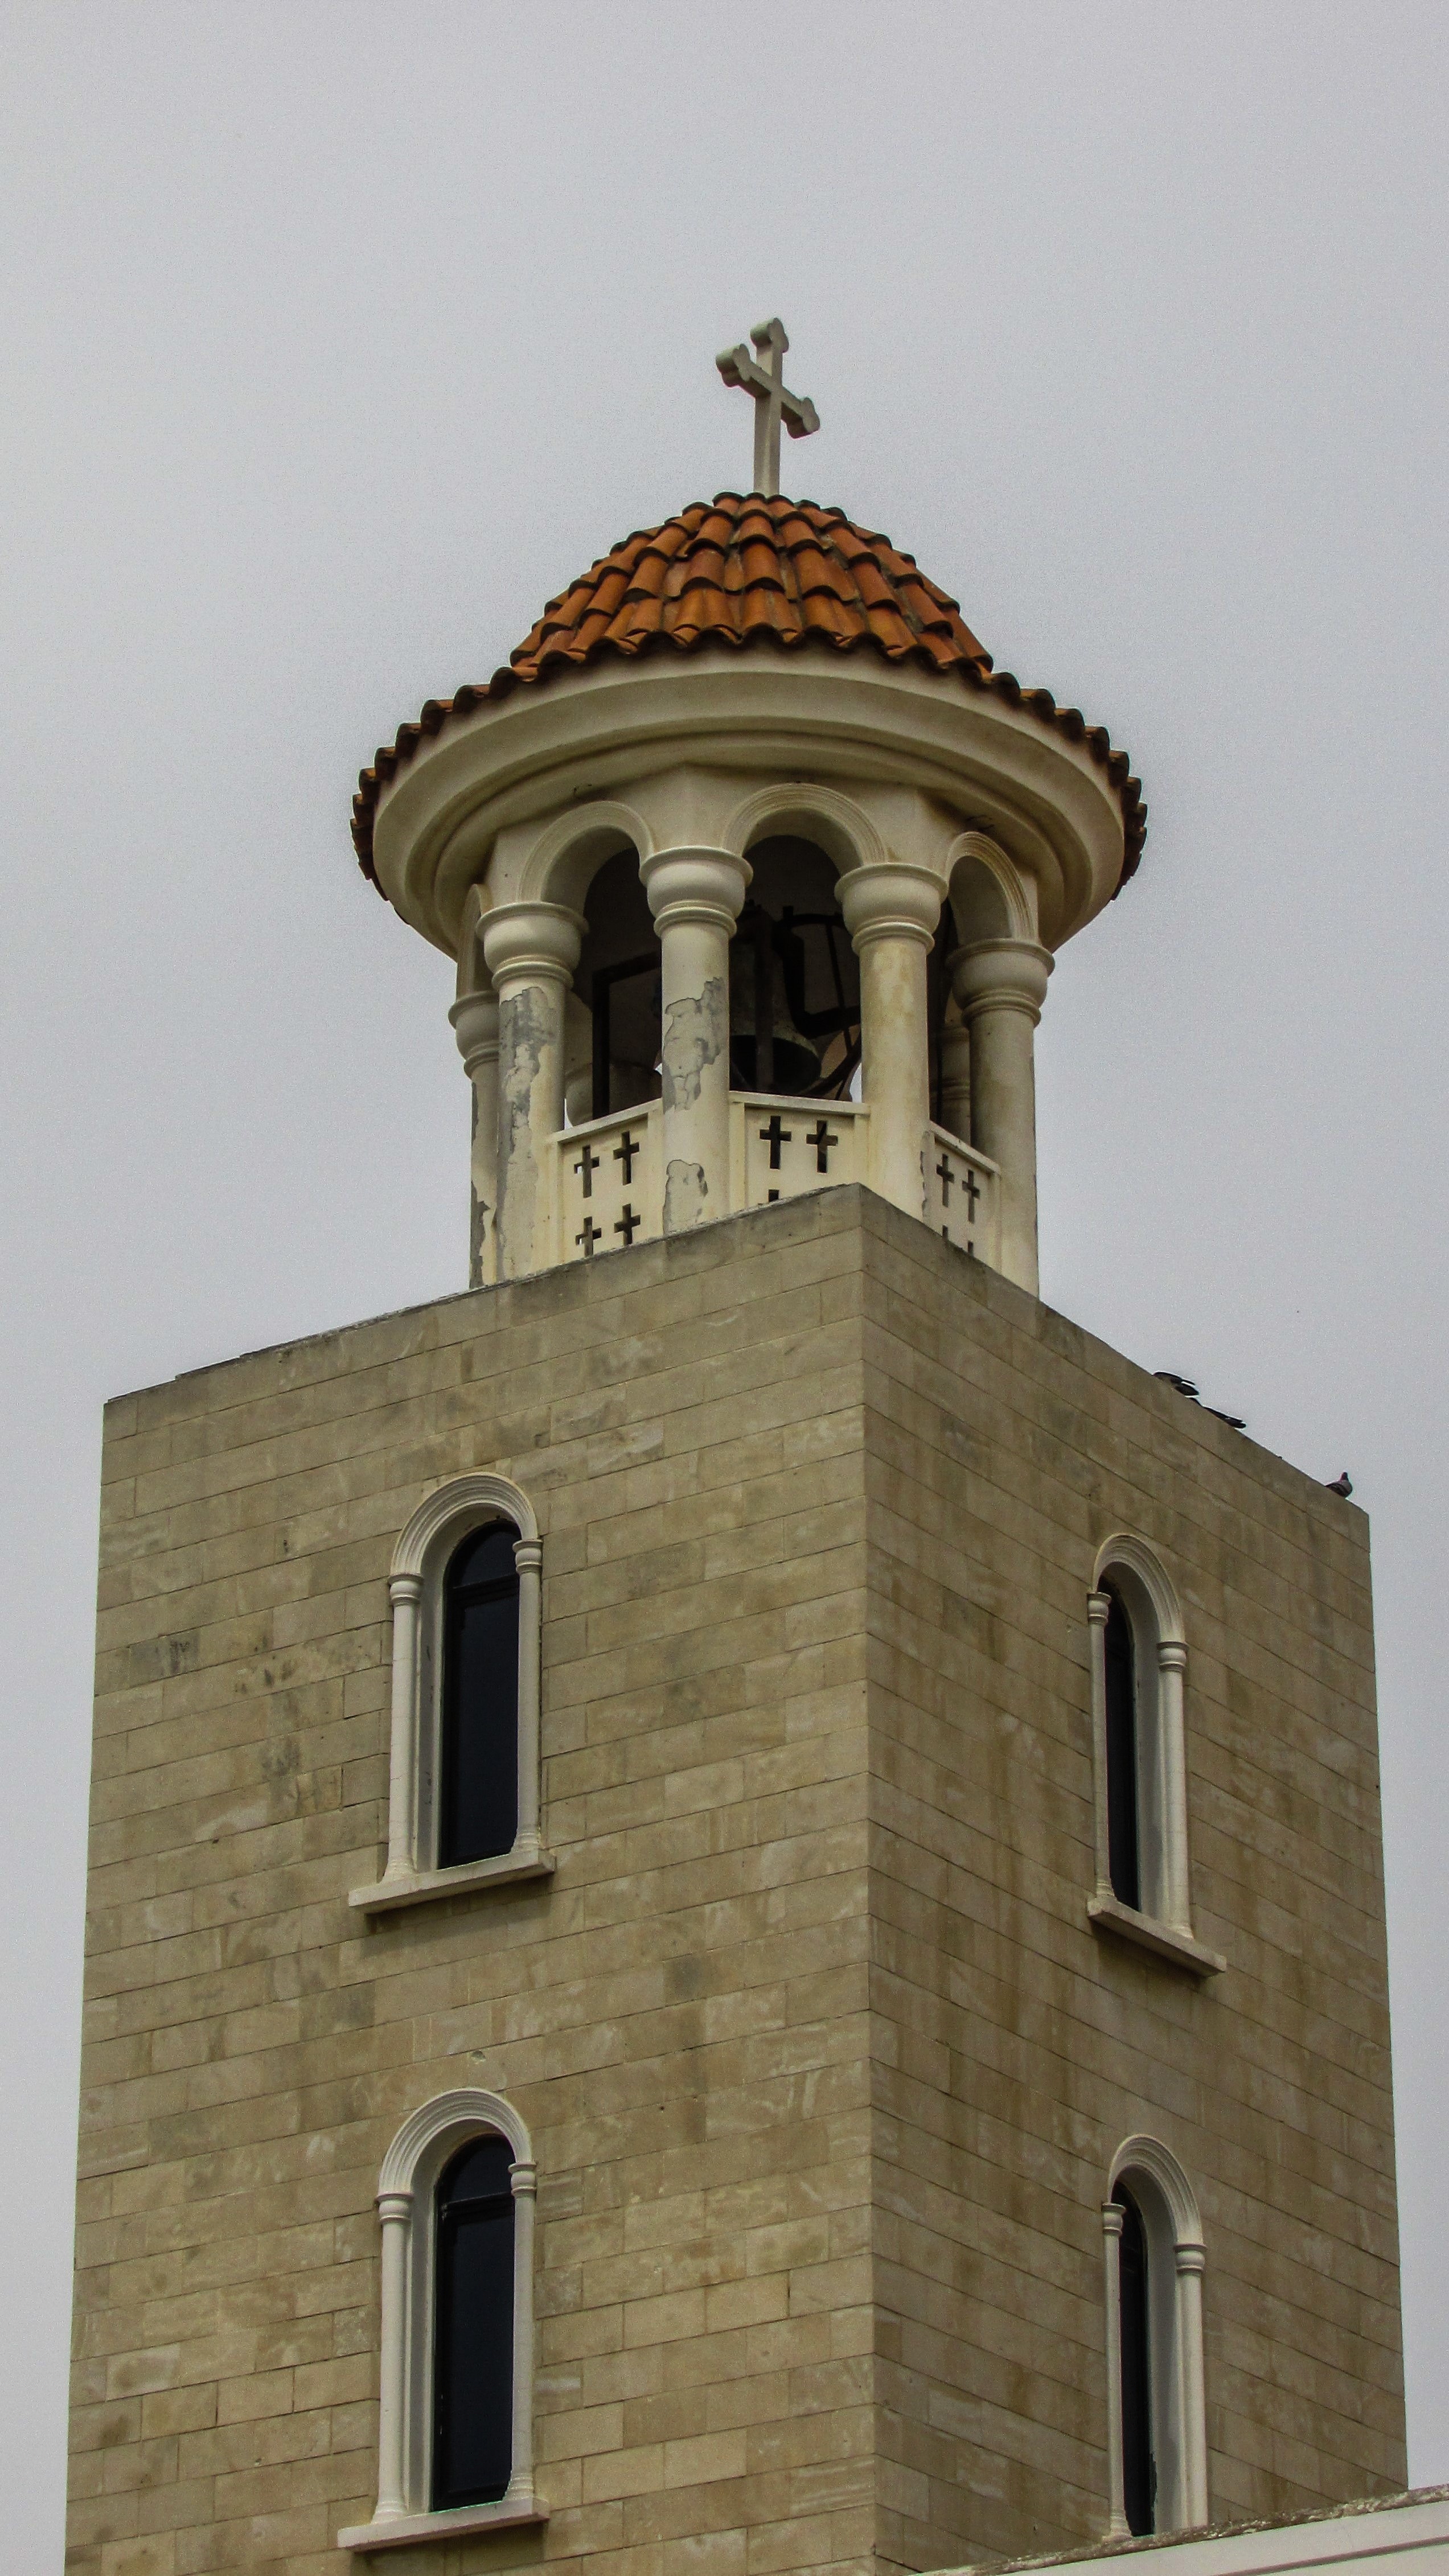
architecture, building, tower, religion, facade, church, chapel, place of worship, bell tower, steeple, monastery, synagogue, christianity, orthodox, cyprus, ayios georgios, pyla, spanish missions in california